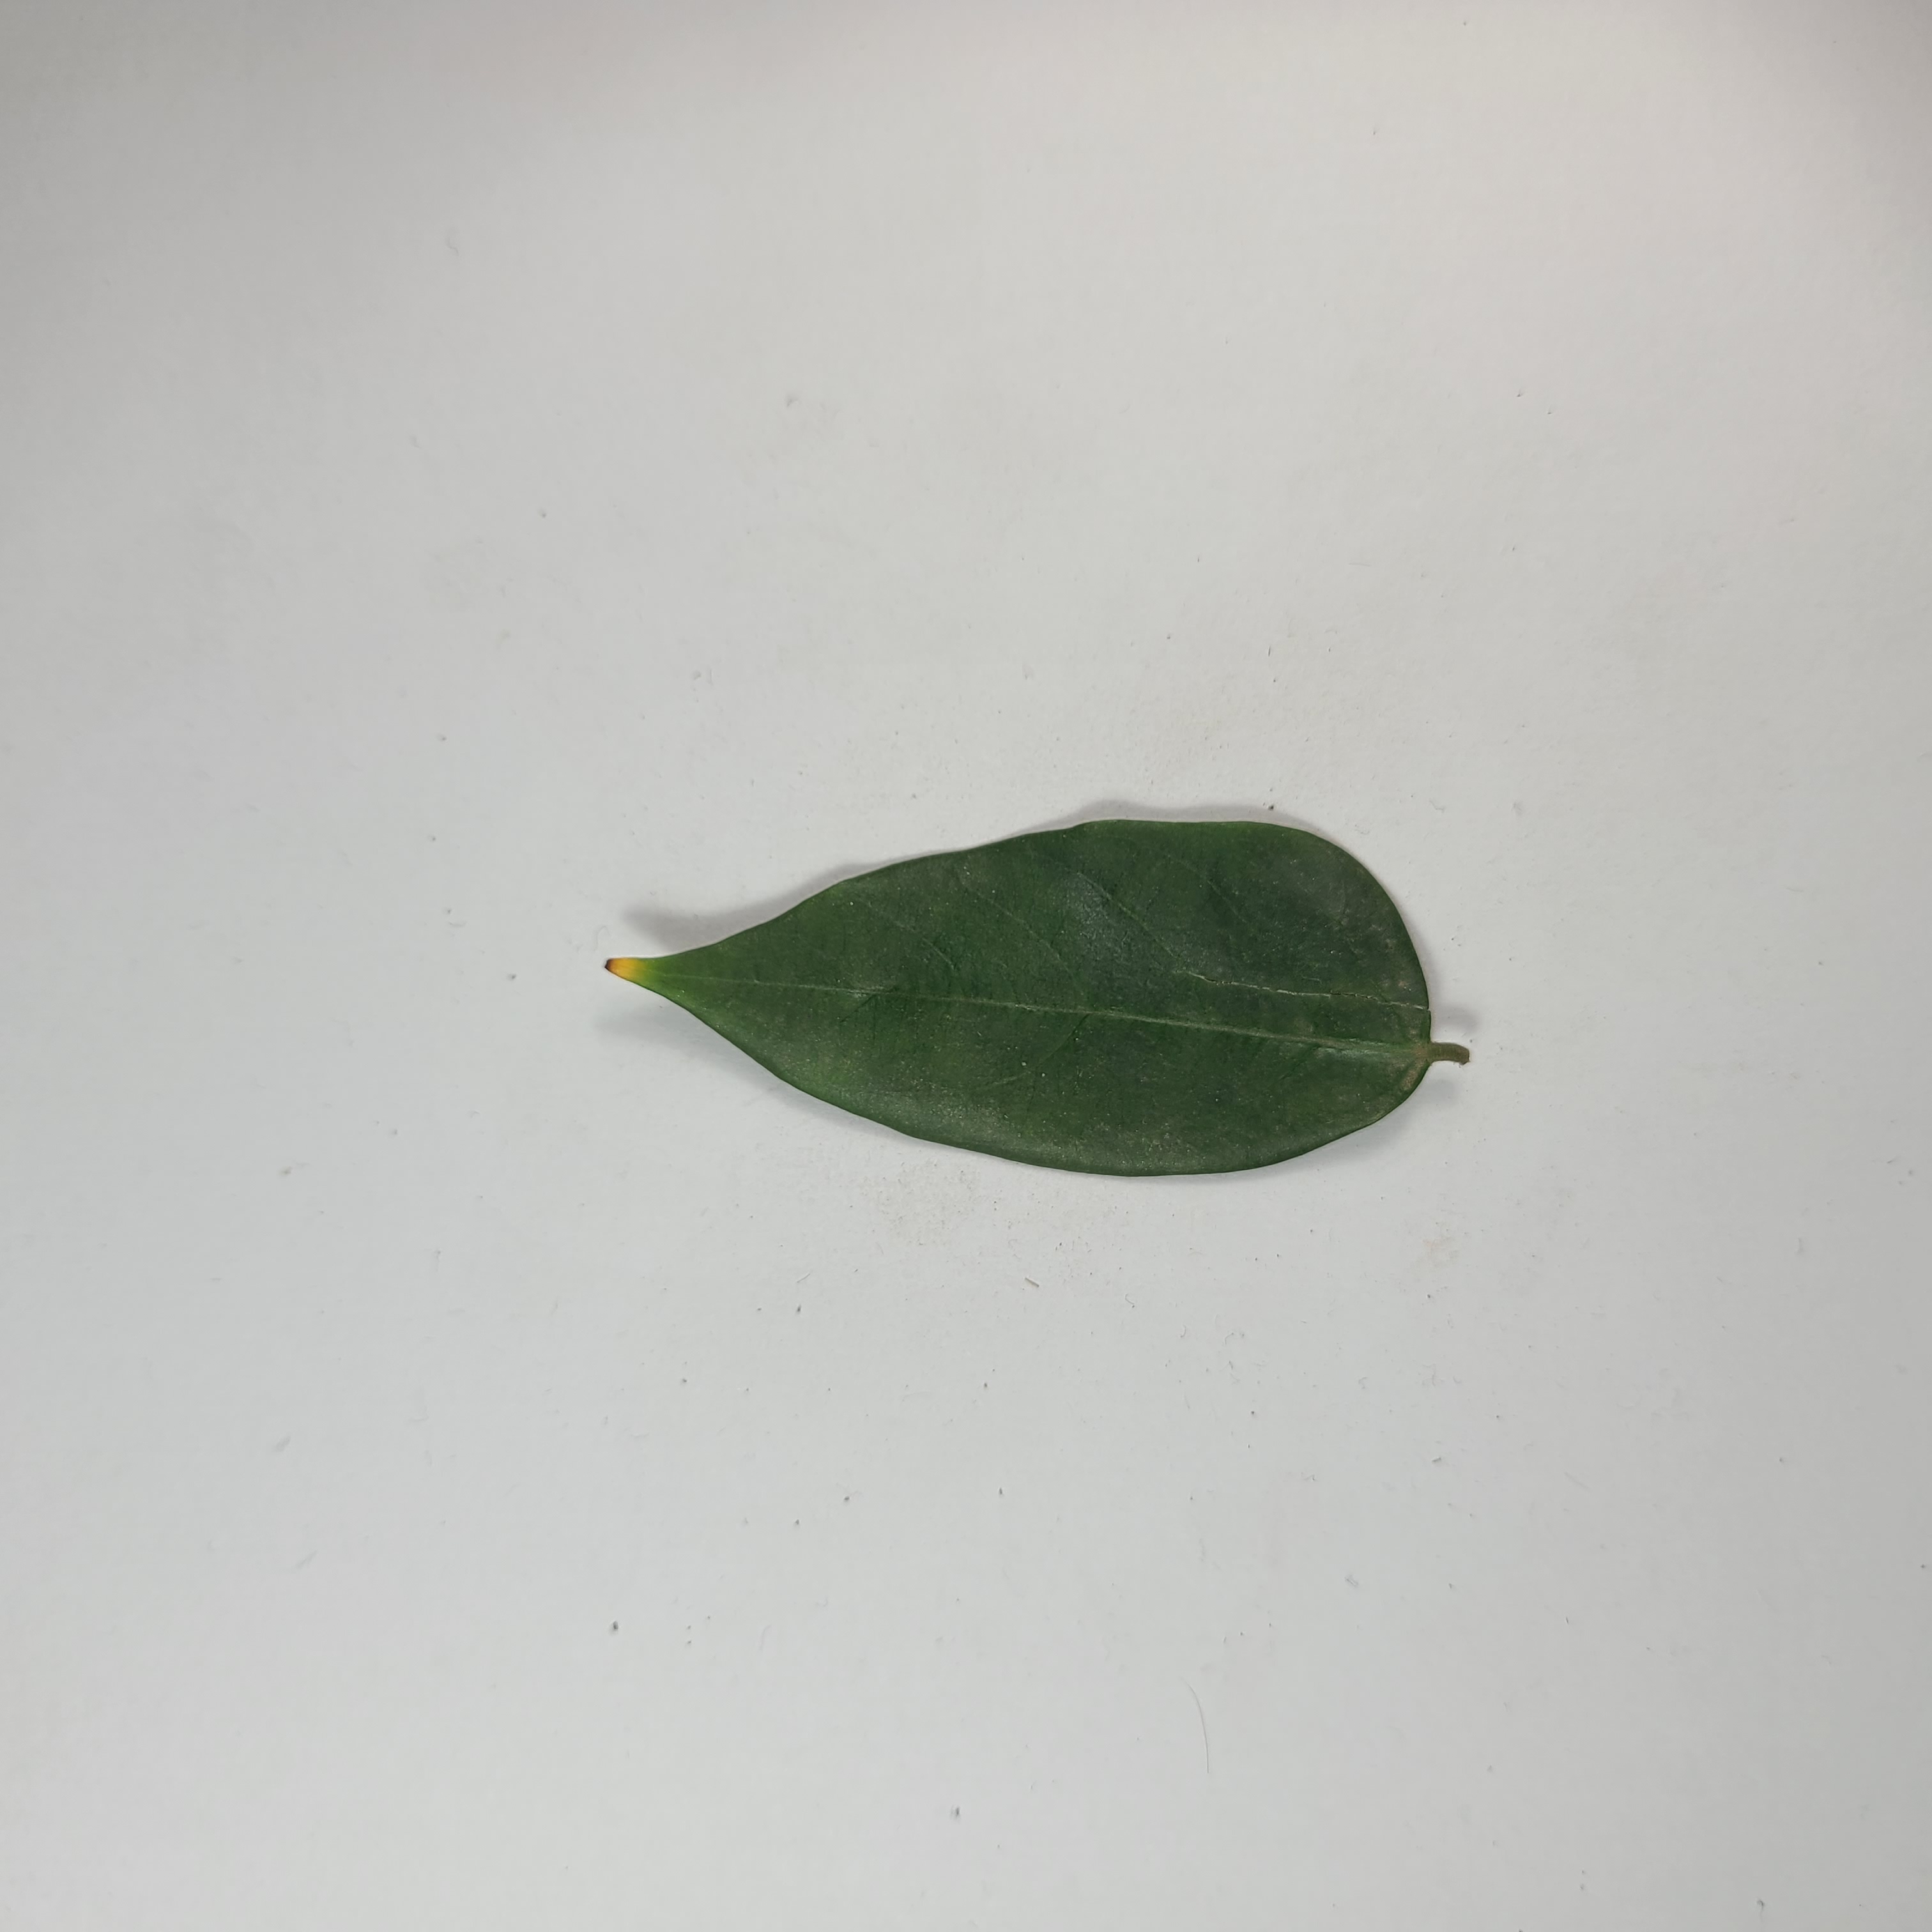
Label: Healthy Leaves